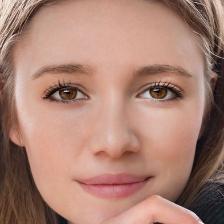
Label: faces